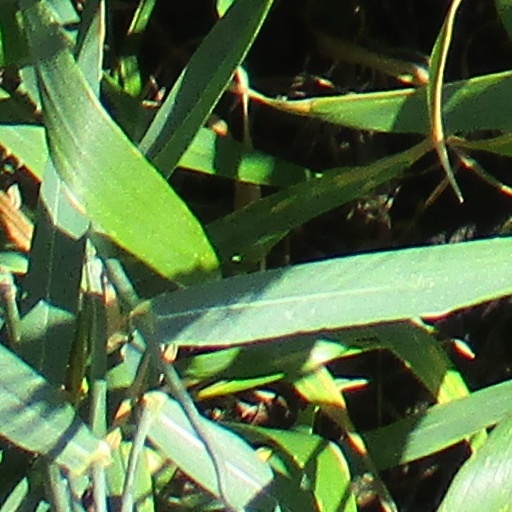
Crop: wheat